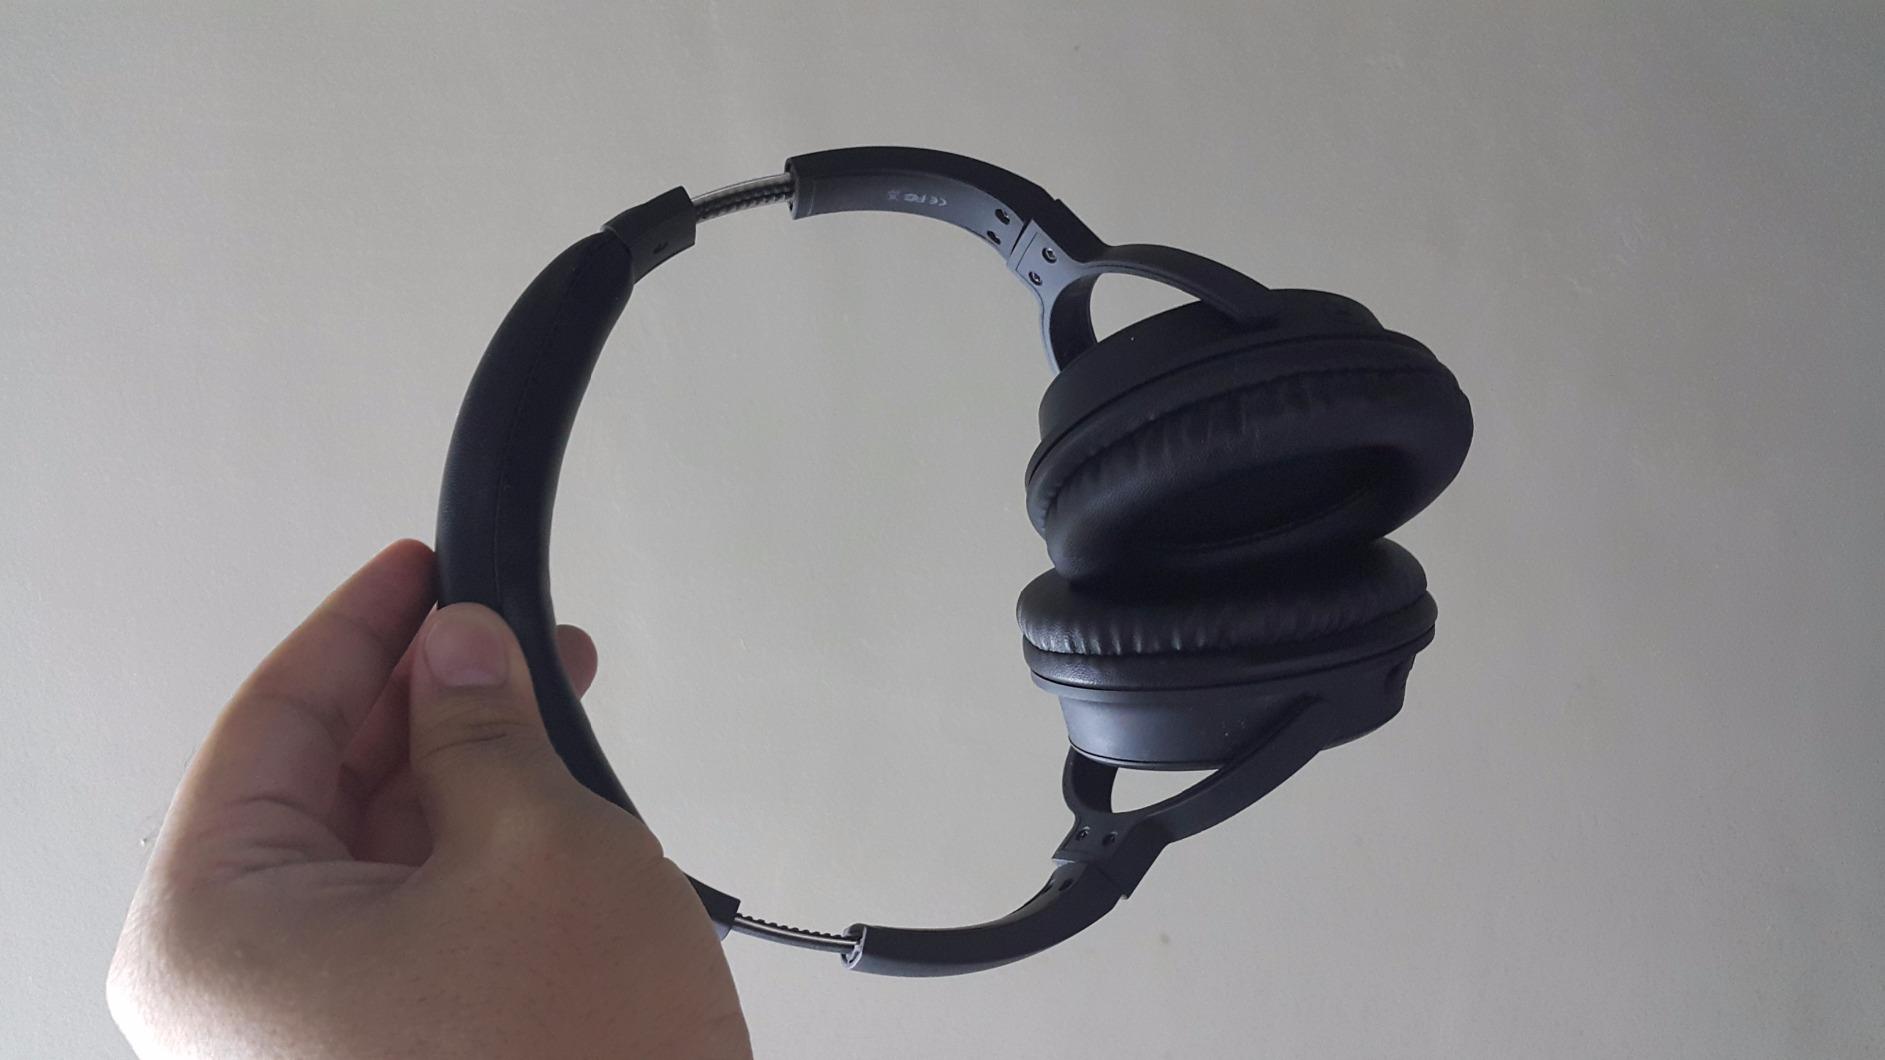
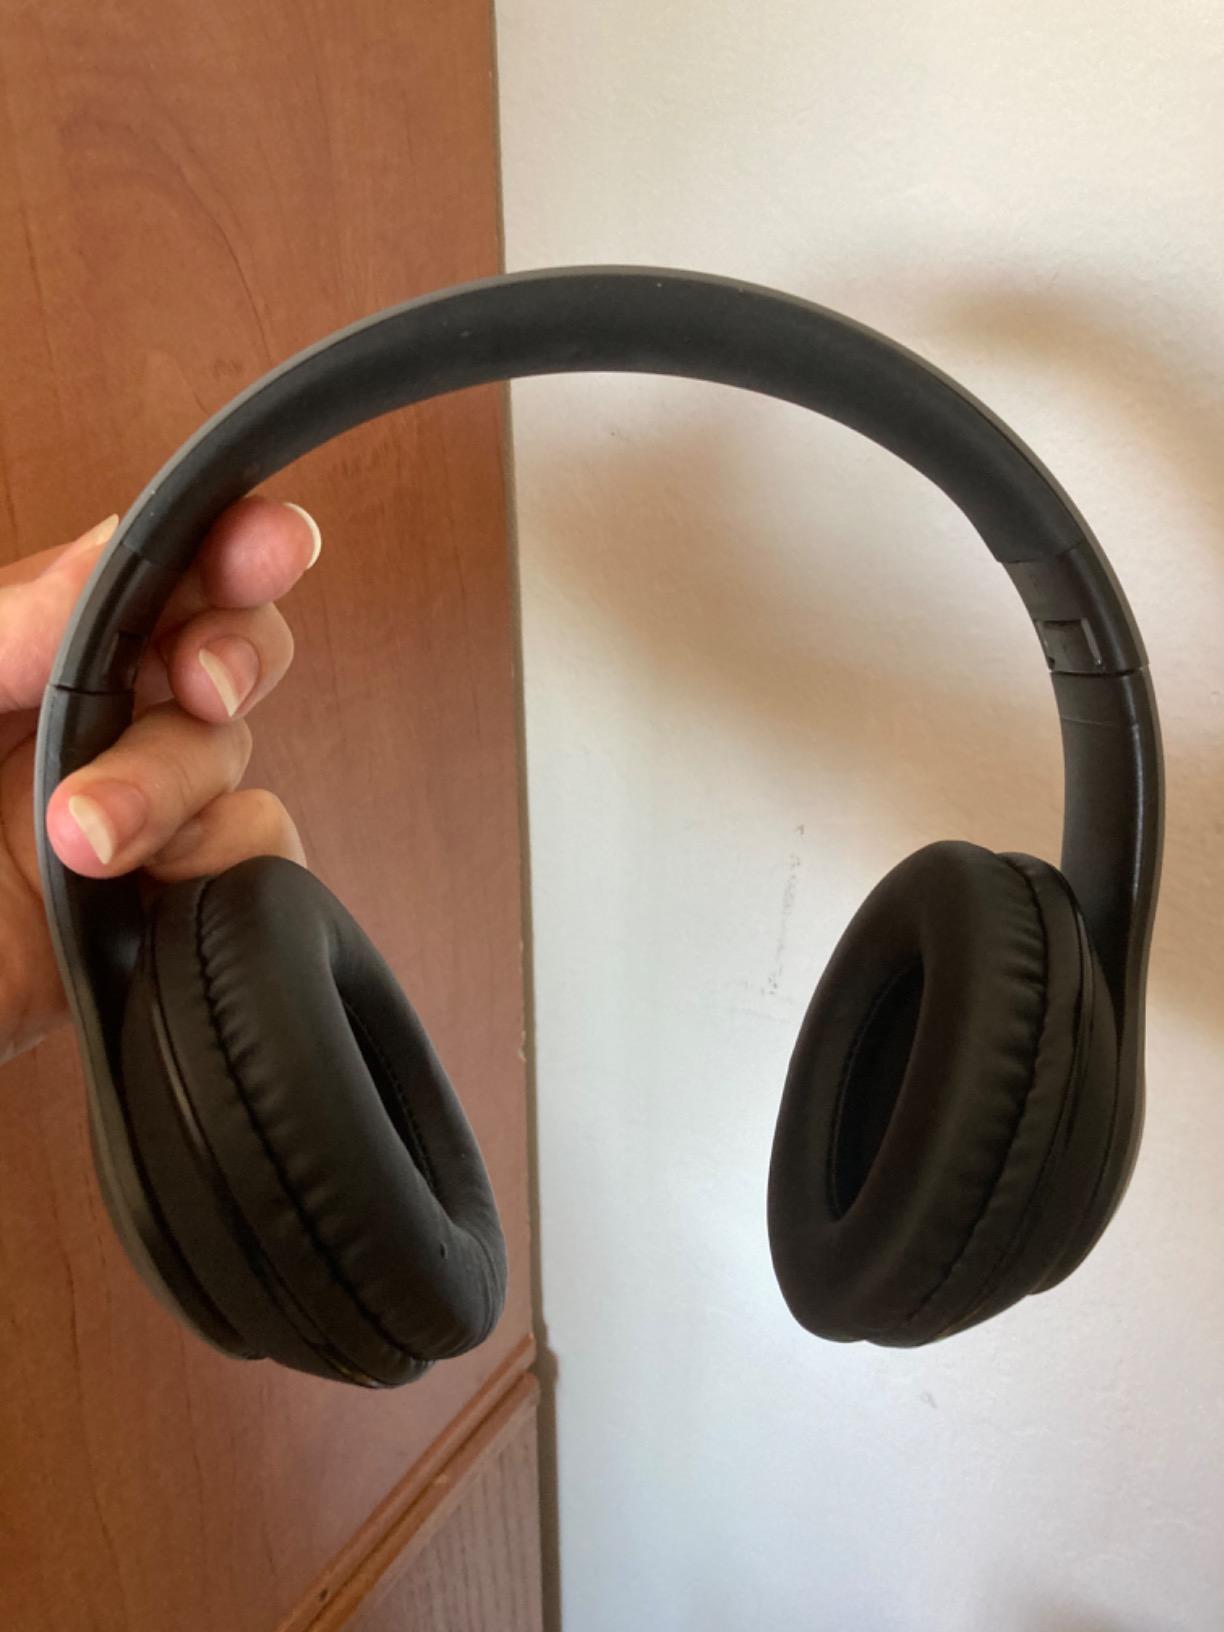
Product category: headphones
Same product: no